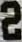
Number: 2